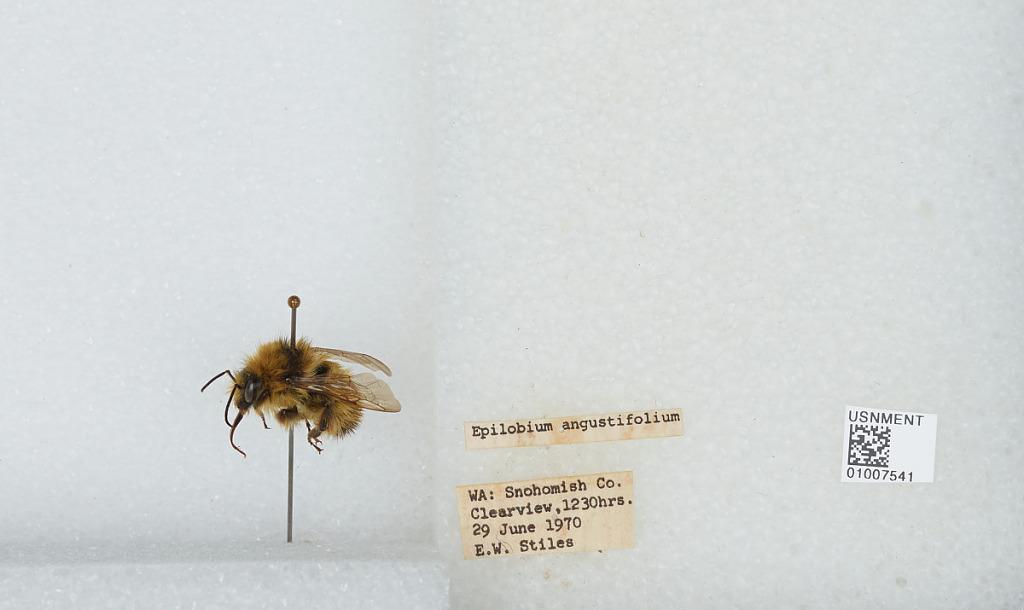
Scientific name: Bombus (Pyrobombus) flavifrons Cresson
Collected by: E. Stiles
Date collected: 1970-6-29
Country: United States
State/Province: Washington
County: Snohomish
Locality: Clearview
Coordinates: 47.8292, -122.145